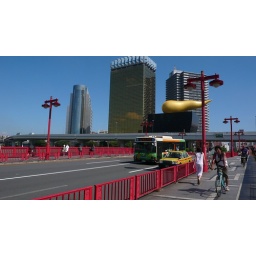
The building is supposed to resemble a glass of beer.  View from over the Sumida River